Savita Damodar Paranjpe

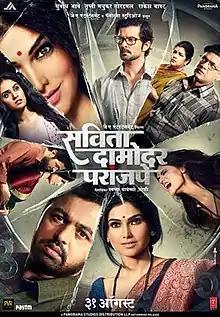
Theatrical release poster

Savita Damodar Paranjpe is a 2018 Marathi film directed by Swapna Waghmare Joshi and produced by John Abraham. The film is based on Shekhar Tamhane's play of the same name, which starred Reema Lagoo.